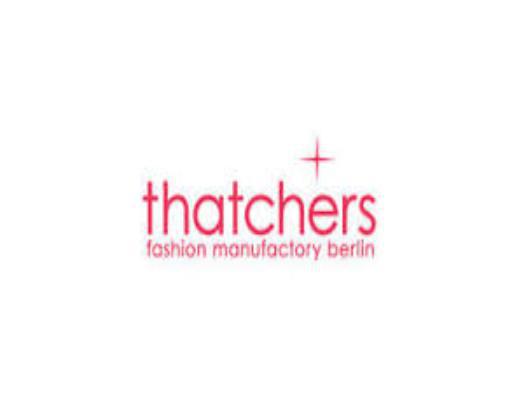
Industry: Others